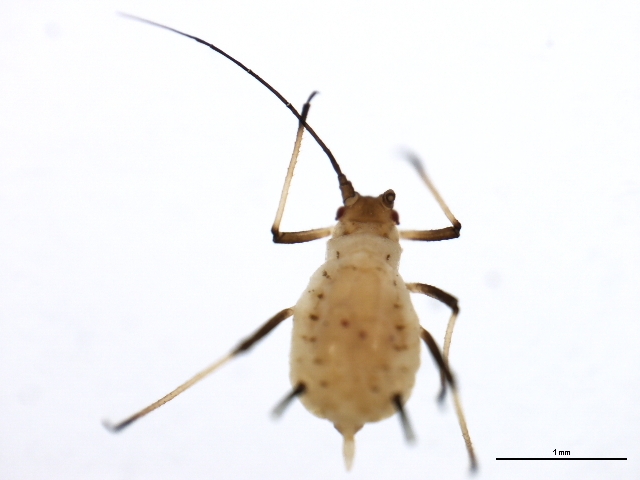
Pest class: english_grain_aphid